Cinderella

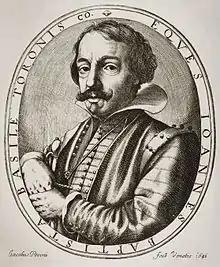
Italian author Giambattista Basile wrote the first literary version of the story.

The first European version written in prose was published in Naples, Italy, by Giambattista Basile, in his "Pentamerone" (1634). The story itself was set in the Kingdom of Naples, at that time the most important political and cultural center of Southern Italy and among the most influential capitals in Europe, and written in the Neapolitan dialect. It was later retold, along with other Basile tales, by Charles Perrault in "Histoires ou contes du temps passé" (1697), and by the Brothers Grimm in their folk tale collection "Grimms' Fairy Tales" (1812).